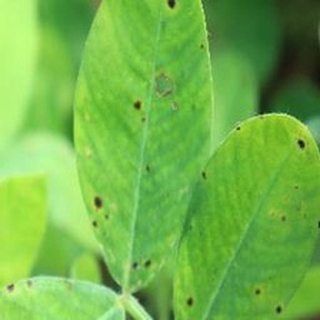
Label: groundnut_early_leaf_spot